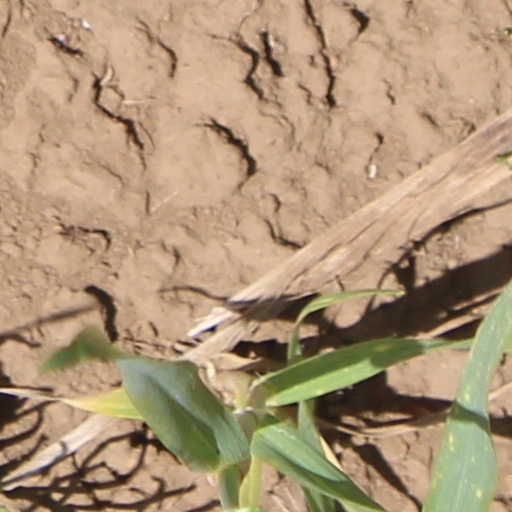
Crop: wheat